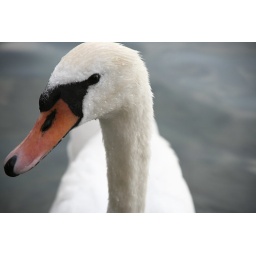
Meet Zurich swan! Local &amp;quot;city animal&amp;quot; - I did not see any homeless dogs or cats in Zurich...